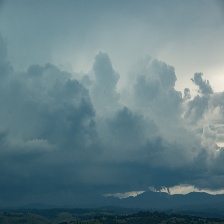
Cloud type: Cumulus